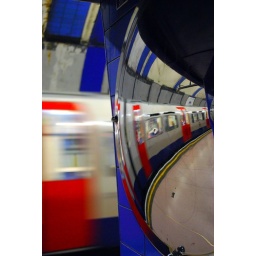
Reflection in red and blue